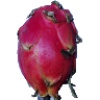
Label: Pitahaya Red 1